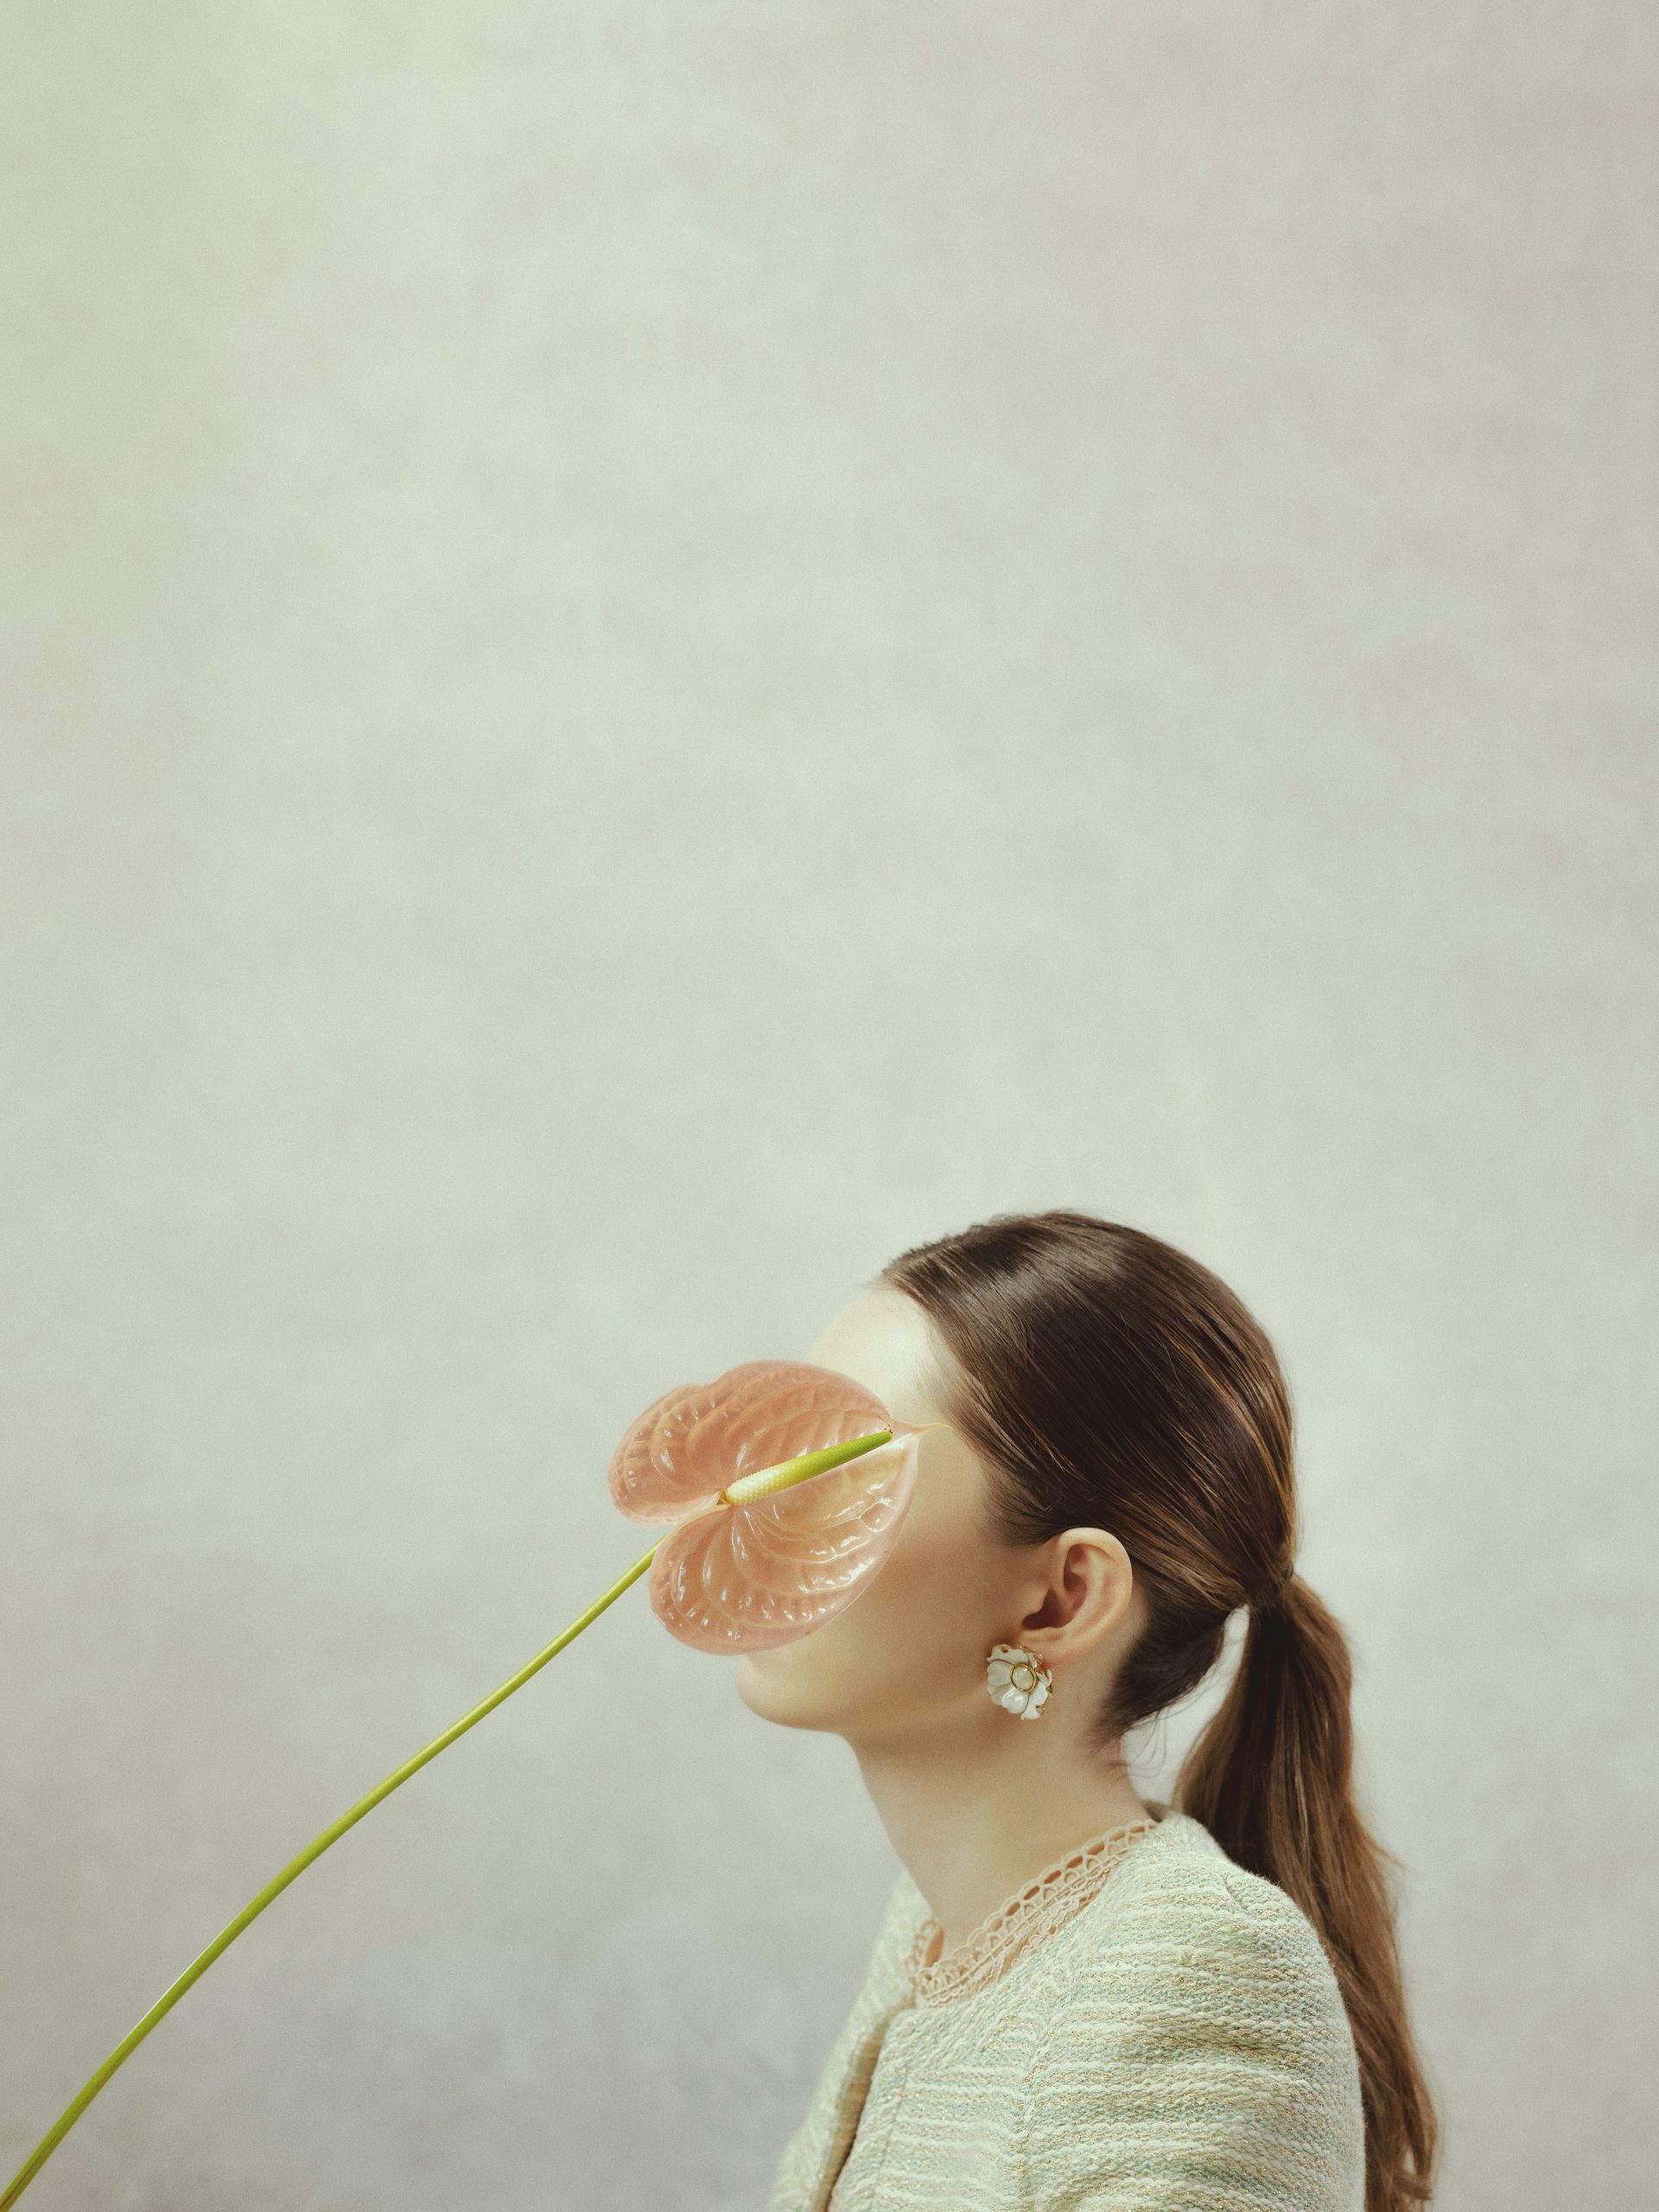
flash photography, happy, gesture, eyelash, People in nature, black hair, elbow, eyewear, leisure, jewellery, audio equipment, grass, fun, earrings, fashion accessory, landscape, child, sand, ocean, toy, racquet sport, portrait photography, recreation, net, vacation